Chuck Crisafulli

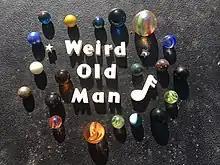
The photo that became the source artwork for "Weird Old Man".

Since 2018, Crisafulli has released music online under the alter-ego, Charlie Christmas. Produced from his home garage and sometimes bathroom, the music of Charlie Christmas is a self-described "offering of avant-pop songs, nerd-punk anthems, indie-garage screeds and soft-core instrumentals".